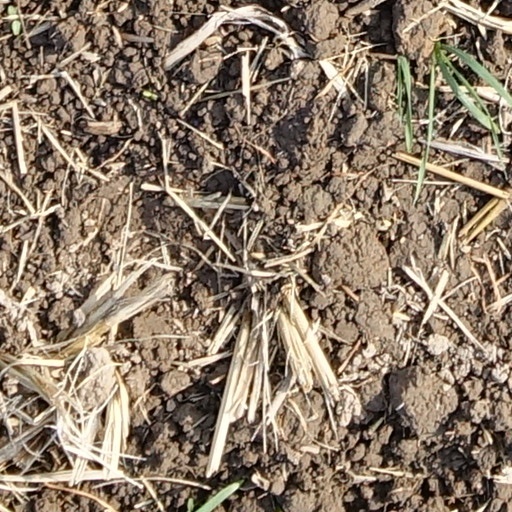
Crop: wheat